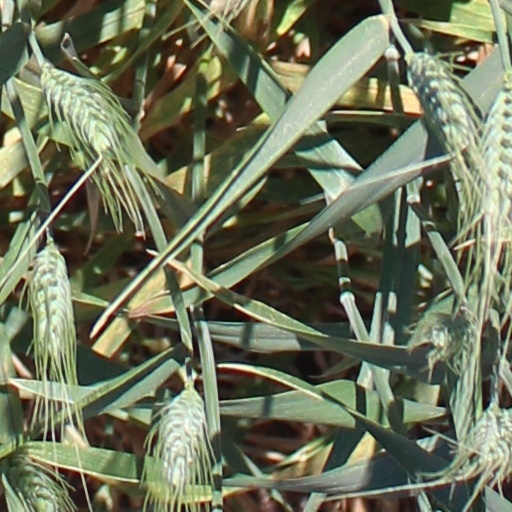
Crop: wheat